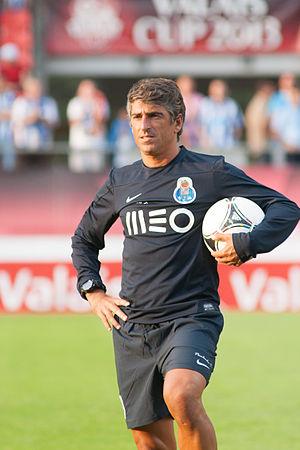
OM - FC Porto - Valais Cup 2013 - Entraineur portugais 1
Paulinho Santos, de son nom complet João Paulo Maio dos Santos, est un footballeur portugais né le 21 novembre 1970 à Vila do Conde. Il évoluait au poste de milieu défensif.